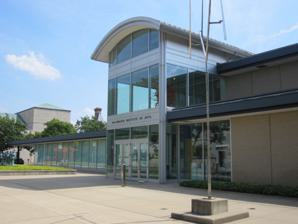
Building: Kalamazoo Institute of Arts
Country: United States of America
Year built: 1924
Kalamazoo Institute of Arts Established 1924 Location 314 South Park Street, Kalamazoo, Michigan US Director Michelle Hargrave Website kiarts.org The Kalamazoo Institute of Arts ( KIA ) is a non-profit art museum and school in downtown Kalamazoo , Michigan , United States. History In 1924, members of the Kalamazoo Chapter of the American Federation of Arts established an art center "to further the development of interest and education in and of regard and appreciation for the various arts." The Kalamazoo Institute of Arts current building was unveiled in September 1961. Designed by the Chicago, Illinois, firm of Skidmore, Owings & Merrill , the 45,000 square feet (4,200 m 2 ) structure is based on a Mies van der Rohe design for a small museum, in the International Style of architecture. In 1997, the KIA began a $14.5 million expansion and renovation. The project increased the size of the KIA to 72,000 square feet (6,700 m 2 ), and added a two-story lobby gallery, auditorium, classrooms and galleries, gallery shop, library and an interactive gallery for children. Dale Chihuly 's Kalamazoo Ruby Light Chandelier , a colorful chandelier of 400 pieces of glass, became a permanent fixture in the lobby foyer. The renovated facility, with its 10 galleries and 11,000 square feet (1,000 m 2 ) of exhibition space, opened in September 1998. Exhibitions The KIA hosts 10 to 15 temporary exhibitions each year in its ten galleries. These include recurring shows such as the West Michigan Area Show, High School Area Show, and Young Artists of Kalamazoo County. Others are built around works lent from museums, galleries, corporations or private collections. The museum also mounts ticketed exhibitions; the most successful have drawn tens of thousands of visitors. In 2004, 47,000 visitors came to see "Millet To Matisse: Nineteenth- and Twentieth-Century French Painting", an exhibition of Impressionist and post-Impressionist paintings from Kelvingrove Art Gallery and Museum in Glasgow. In 2005, nearly 60,000 people came from all 50 states and 17 countries to see "Chihuly in Kalamazoo", an exhibition of works by glass artist Dale Chihuly . In 2007, the KIA hosted " Lorna Simpson ," a touring exhibition of the work of this contemporary artist. In 2008, the KIA curated an exhibition celebrating the resurgence of American figurative painting: "The Figure Revealed." In 2008–09, the KIA hosted two large-scale, ticketed exhibitions: "Spared from the Storm: Masterworks from the New Orleans Museum of Art " (November–February) and " Georgia O'Keeffe and Her Times: American Modernism" from the Lane Collection of the Museum of Fine Arts, Boston (May–September). In 2015, the KIA hosted exhibitions by Seungmo Park , Manierre Dawson , and curated an exhibition about an artist who helped found the KIA: "Rediscovering Nina Belle Ward ." In 2016, the KIA hosted solo exhibitions by Barbara Takenaga , Renee Stout , Chul Hyun Ahn , Jiha Moon , and Fred Wessel , all of whom visited Kalamazoo during the course of their exhibitions. The KIA also presented in "Suspended: Sculpture from ArtPrize 2015" emerging artists Joel S. Allen , (Steamboat Springs, Colorado), Russell Prather (Marquette, Michigan), Irene LaVon Walker (Ferndale, Michigan). in 2017, the KIA hosted solo exhibitions by Kay Walkingstick , Sayaka Ganz , Hung Liu , and Wadada Leo Smith . In 2018, the KIA hosted an exhibition featuring photographer Dawoud Bey . In 2019, the KIA hosted the touring exhibition "Black Refractions: Highlights from The Studio Museum in Harlem " and solo shows by contemporary artists Orna Ben-Ami , Inka Essenhigh , Maya Freelon , and Sungyhun Moon . The KIA offers lectures and educational events, outreach programs and a fine arts research library. Permanent collection The museum's permanent collection consists of more than 4,600 original works. Its primary emphasis is on 20th-century American art , with works by such artists as Ansel Adams , Mary Cassatt , Alexander Calder , Chuck Close , Helen Frankenthaler , Edward Hopper , Luis Jiménez , Käthe Kollwitz , Tim Lowly , Ed Paschke , Norman Rockwell , Cindy Sherman , Lorna Simpson , Henri Toulouse-Lautrec , Andy Warhol , James Abbott McNeill Whistler and Andrew Wyeth . The collection also includes a number of 18th- and 19th-century American works, 20th-century European works, as well as African, Chinese, Japanese , and pre-Columbian and Oceanic works. Kirk Newman Art School The school has offered visual arts instruction to the community since 1931. Its goal is to nurture artistic creativity in the residents of West Michigan by providing affordable classes and workshops for people of all ages and skill levels in a range of media, including painting and drawing, printmaking, sculpture, ceramics, photography, jewelry-making, weaving and fiber arts. Faculty members are practicing artists and educators. The school was renamed in 2006 to honor Kalamazoo artist and former school director Kirk Newman. KIA Art Fair The KIA Art Fair began in 1952 as the Clothesline Art Show, an opportunity for local and regional artists to sell their works. Held the first Saturday of June in nearby Bronson Park, the KIA Art Fair is now the second oldest continuously running art fair in the United States. Each year, thousands of visitors join 200 artists in Bronson Park to view and purchase paintings, prints, drawings, photographs, jewelry, ceramics, fiber ware, sculpture and more. References